Saint Kitts and Nevis national athletics team

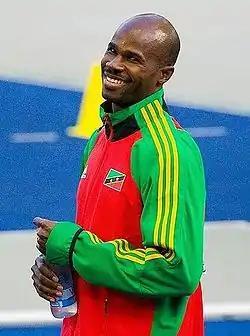
Kim Collins, the only gold medalist in the history of Saint Kitts and Nevis.

The Saint Kitts and Nevis national athletics team represents Saint Kitts and Nevis at the international athletics competitions such as Olympic Games or World Athletics Championships.